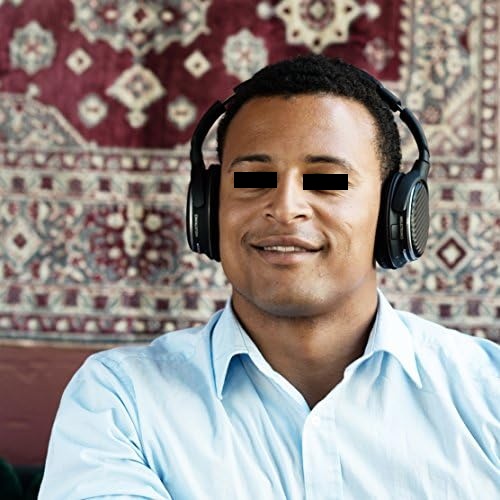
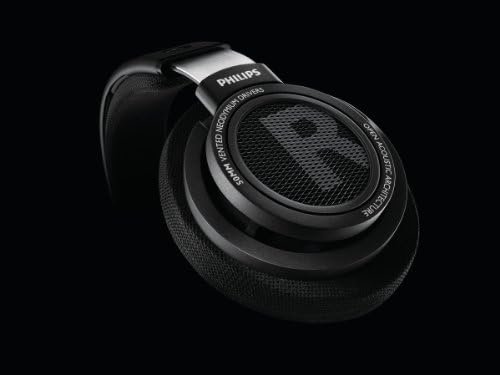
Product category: headphones
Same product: no